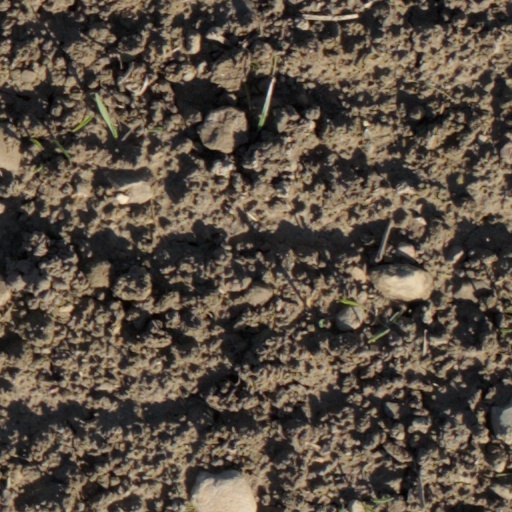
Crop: wheat